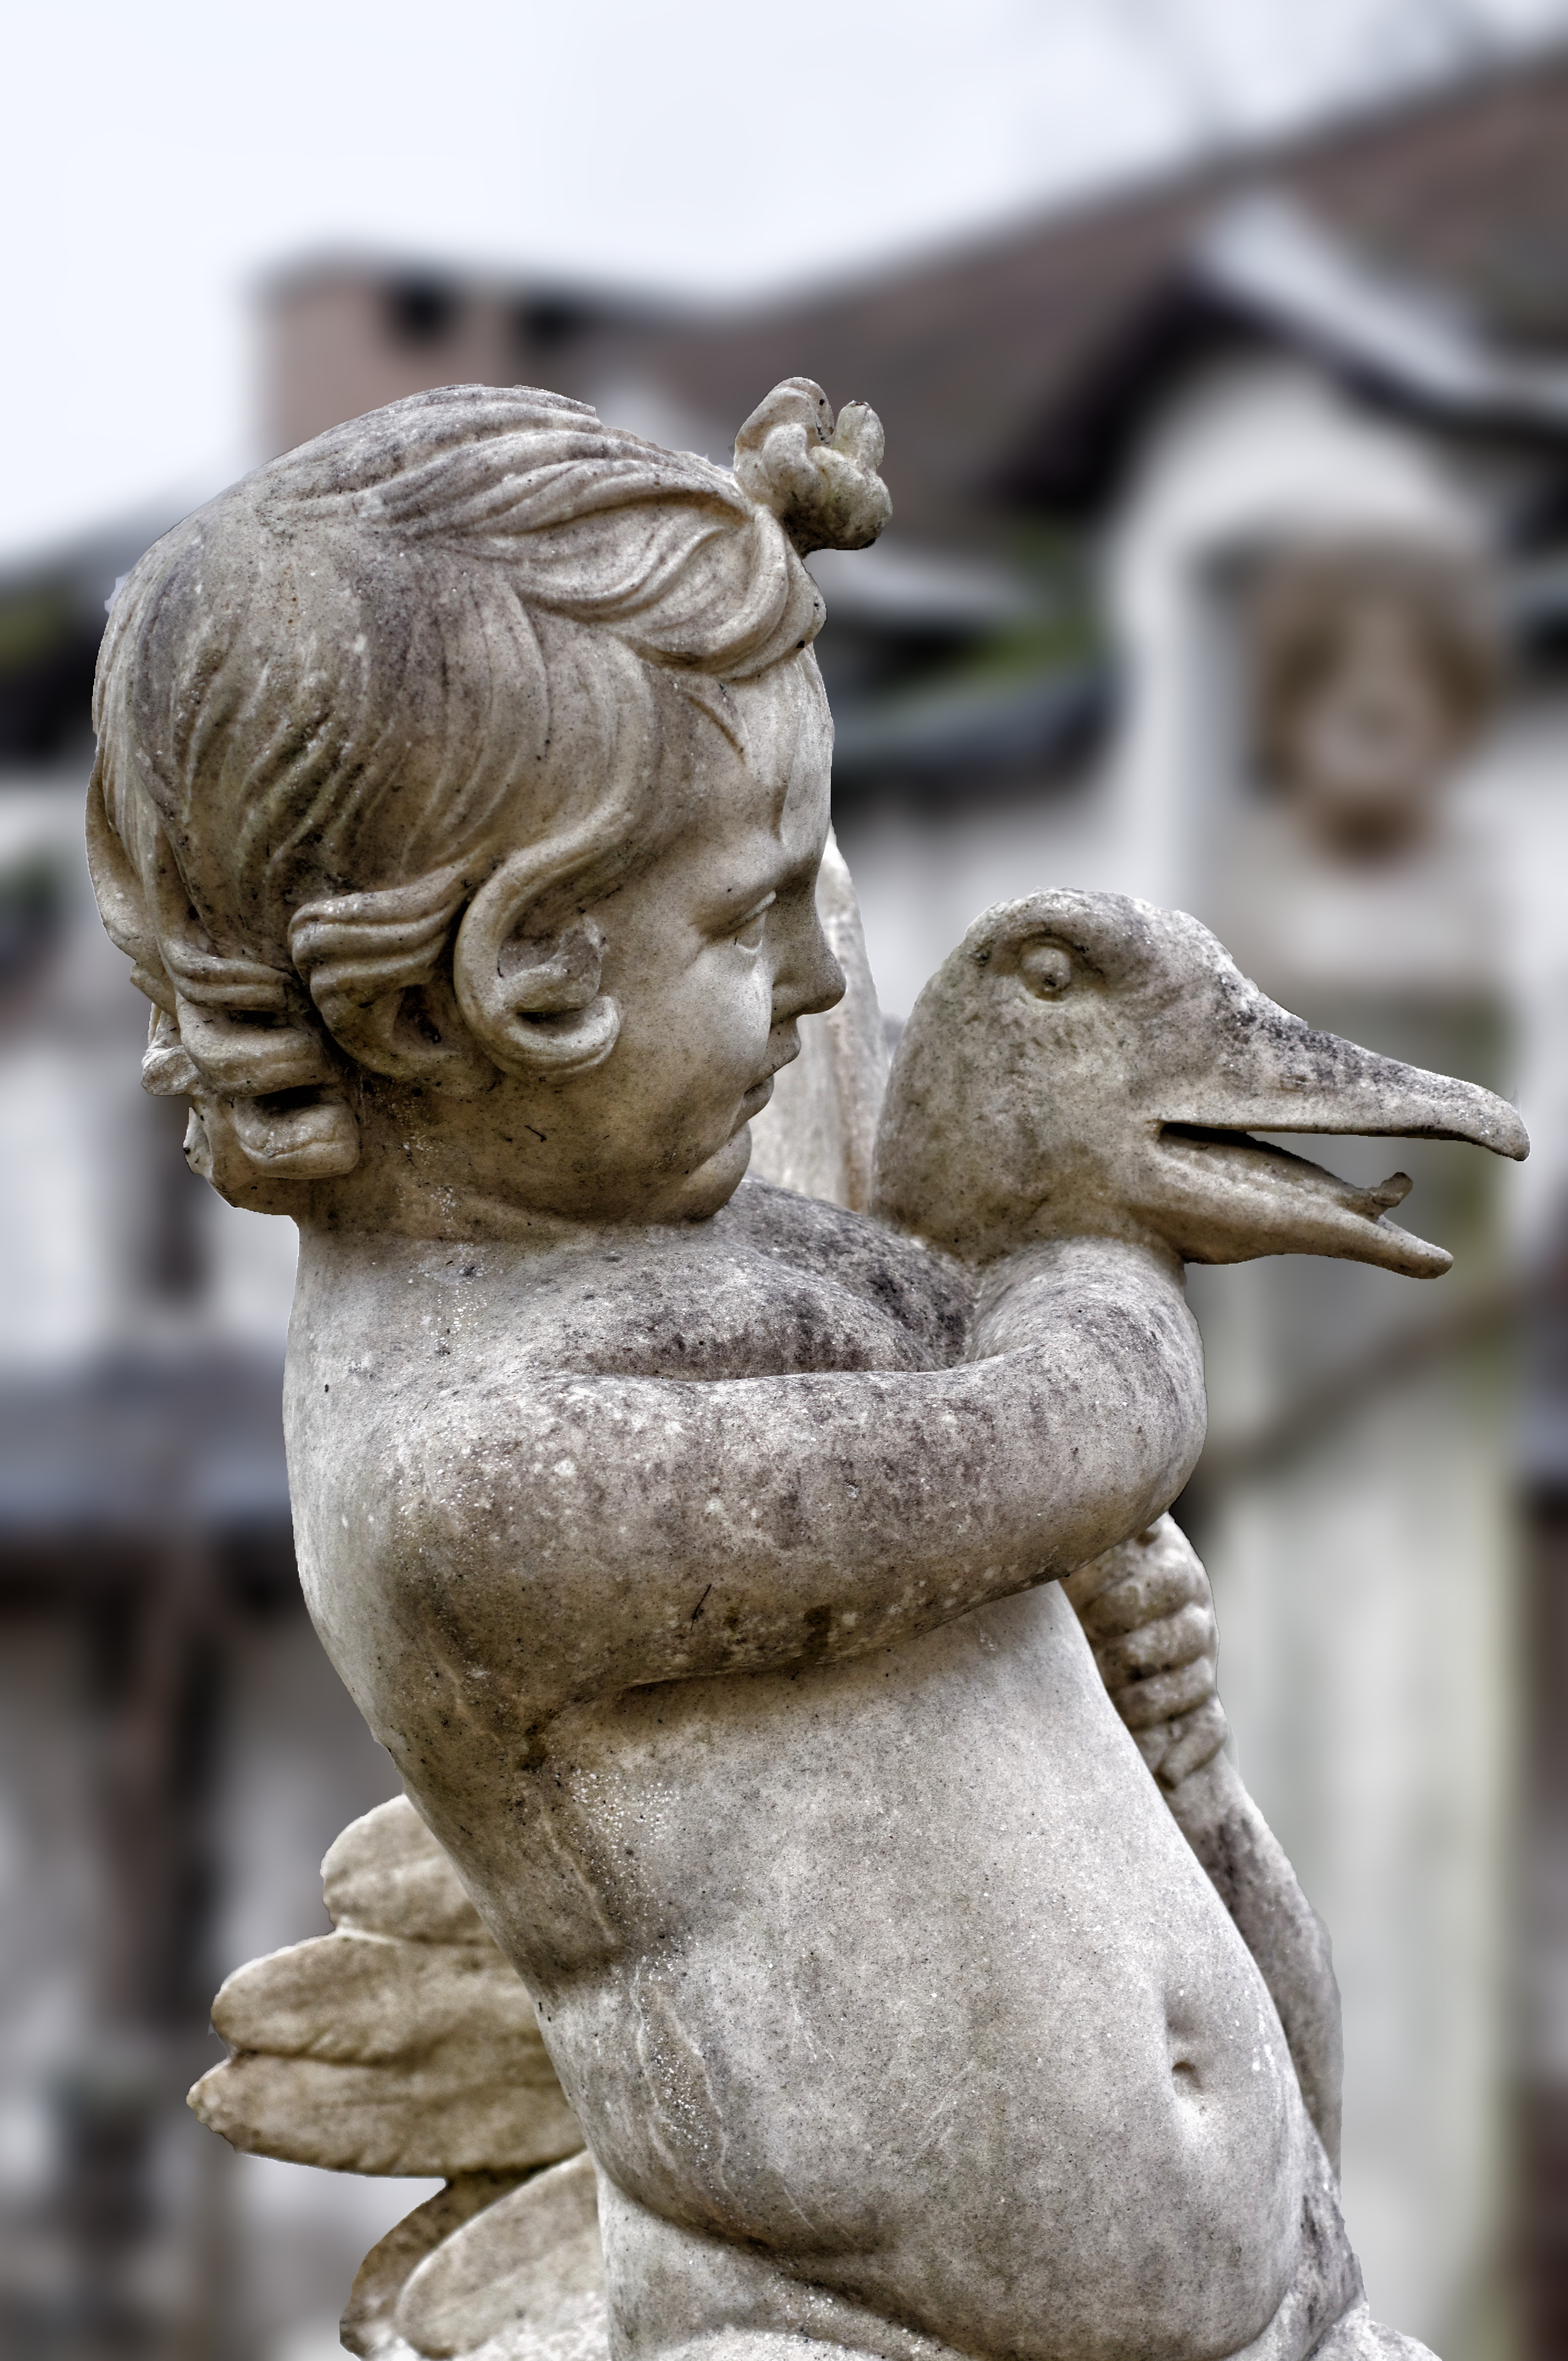
monument, statue, child, close up, gargoyle, sculpture, art, temple, duck, head, pierre, carving, cherub, mythology, stone carving, ancient history